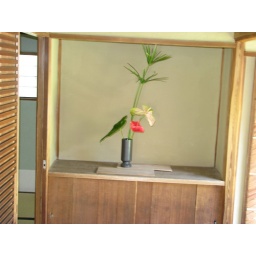
One of the many different flower arrangements in the house